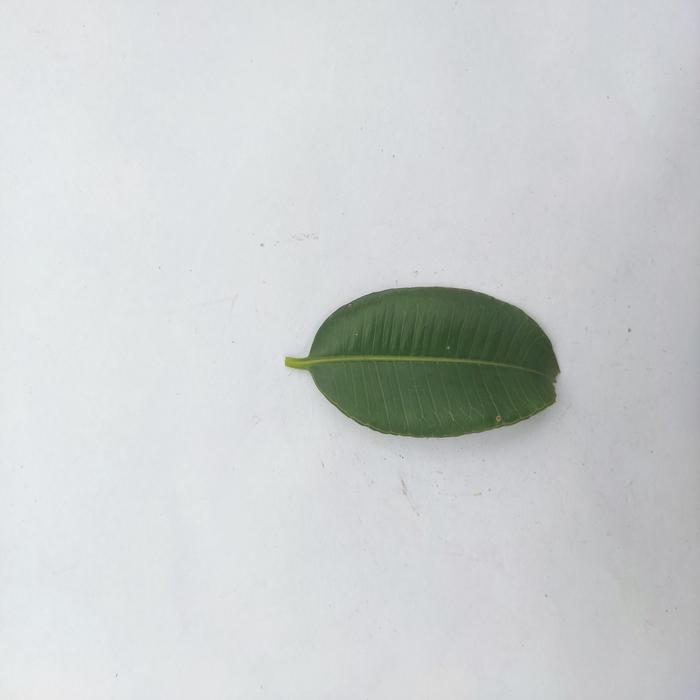
Crop: Hog Plum
Leaf condition: Heathy_Leaf